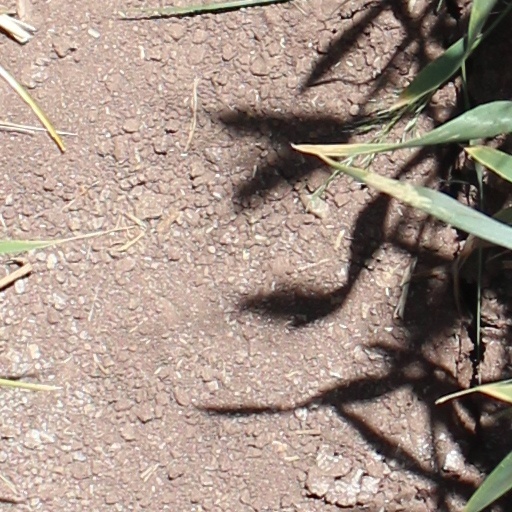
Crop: wheat